Zumelle Castle

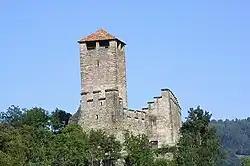
The castle seen from north-west.

Zumelle Castle is a castle near the village of Tiago in the municipality of Borgo Valbelluna, province of Belluno, northern-eastern Italy.